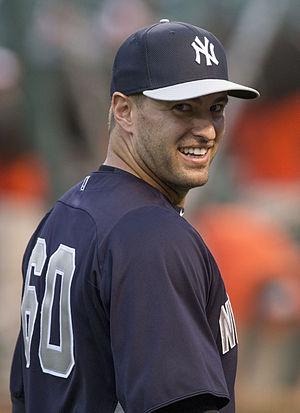
David Gregory Huff est un lanceur gaucher de la Ligue majeure de baseball. Il est présentement sous contrat avec les Royals de Kansas City.